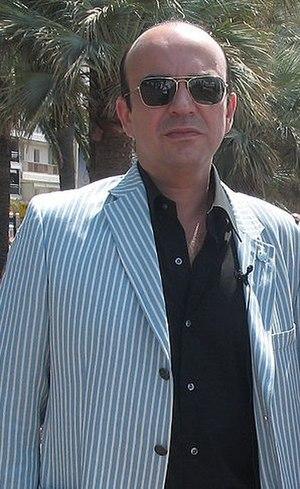
Karl Zéro au Festival de Cannes 2007.
Marc Tellenne, dit Karl Zéro, né le 6 août 1961 à Aix-les-Bains, est un animateur de télévision français, également écrivain, réalisateur, chanteur et acteur.